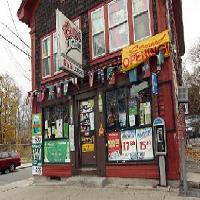
Weather: cloudy or overcast